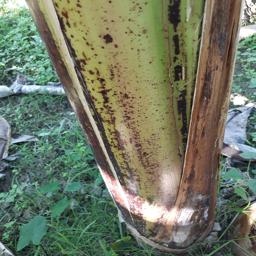
Label: PSEUDOSTEM WEEVIL